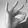
ASL letter: F